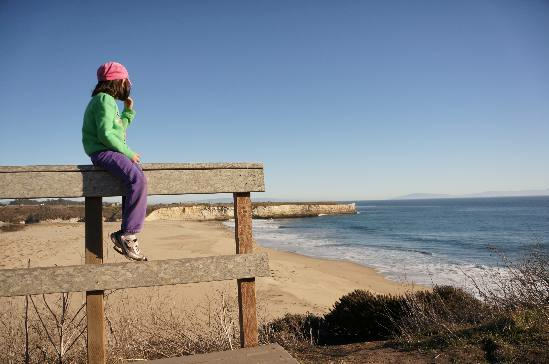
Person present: Yes